Henry of Nassau-Siegen (1611–1652)

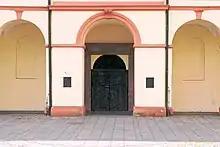
The entrance to the "Fürstengruft" in Siegen. Photo: Bob Ionescu, 2009.

John 'the Middle' died at Siegen Castle on 27 September 1623. None of the three sons mentioned in the will were present at the death of their father. On 13 October William and John Maurice arrived in Siegen, and on 26 October John 'the Younger'. Everyone knew that there would be a dispute at the reading of the will on 11 December 1623. John 'the Younger' had the imperial decree read out, and when his brothers demurred, he said as he stood up: ""Der Kaiser wird uns scheiden!"" ("The Emperor will part us!"). He had taken the precaution of obtaining a further imperial decree on 20 November 1623 against Countess Dowager Margaret and her sons, in which the Emperor strictly forbade impeding John's assumption of government, his taking possession of the land and his inauguration. On 12 January 1624, John 'the Younger' was able to accept the homage from the town of Siegen but only because he beforehand had secretly let a squadron of selected horsemen into the town through the castle gate (that is, not through a city gate) in a heavy snowstorm, so that they could not be seen or heard by the town guards.